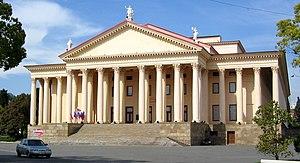
Façade du théâtre d'Hiver de Sotchi.
Sotchi est une ville et une station balnéaire du kraï de Krasnodar, en Russie. Elle est située au bord de la mer Noire, dans la partie russe du Caucase. La région a autrefois appartenu aux territoires de la Circassie. La ville est fondée en 1838, avec l'implantation d'un fort russe. Sa population s'élevait à 368 011 habitants en 2013. Sotchi forme avec les villes avoisinantes une ville-arrondissement, dont elle est le chef-lieu administratif. L'ensemble comptait 445 209 habitants en 2013. Sotchi a été la ville hôte des Jeux olympiques d'hiver de 2014, son parc olympique est aujourd'hui le théâtre du Grand Prix de Russie de Formule 1, et la ville fut l'un des sites de la Coupe du monde de football de 2018.